Sioux Falls, South Dakota metropolitan area

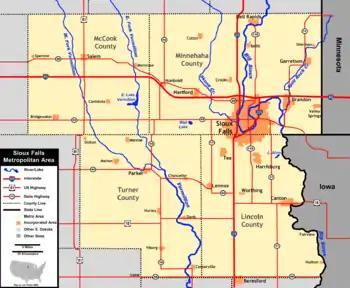
Map of the Sioux Falls Metropolitan Area Prior to 2023 OMB CBSA Definition Update

As of the census of 2000, there were 187,093 people, 72,492 households, and 48,282 families residing within the MSA. The racial makeup of the MSA was 94.07% White, 1.25% African American, 1.56% Native American, 0.87% Asian, 0.04% Pacific Islander, 0.87% from other races, and 1.33% from two or more races. Hispanic or Latino of any race were 1.84% of the population.